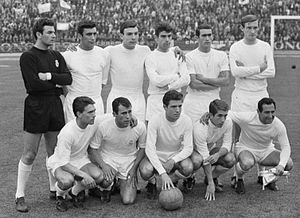
Mesterholdenes Europa Cup finale 1966 / Kampen
Mesterholdenes Europa Cup finale 1966 var en fodboldkamp der blev spillet den 11. maj 1966. Kampen blev spillet foran 46.745 tilskuere på Heysel Stadion i Bruxelles og skulle finde vinderen af Mesterholdenes Europa Cup 1965-66. De to hold var spanske Real Madrid og jugoslaviske FK Partizan.